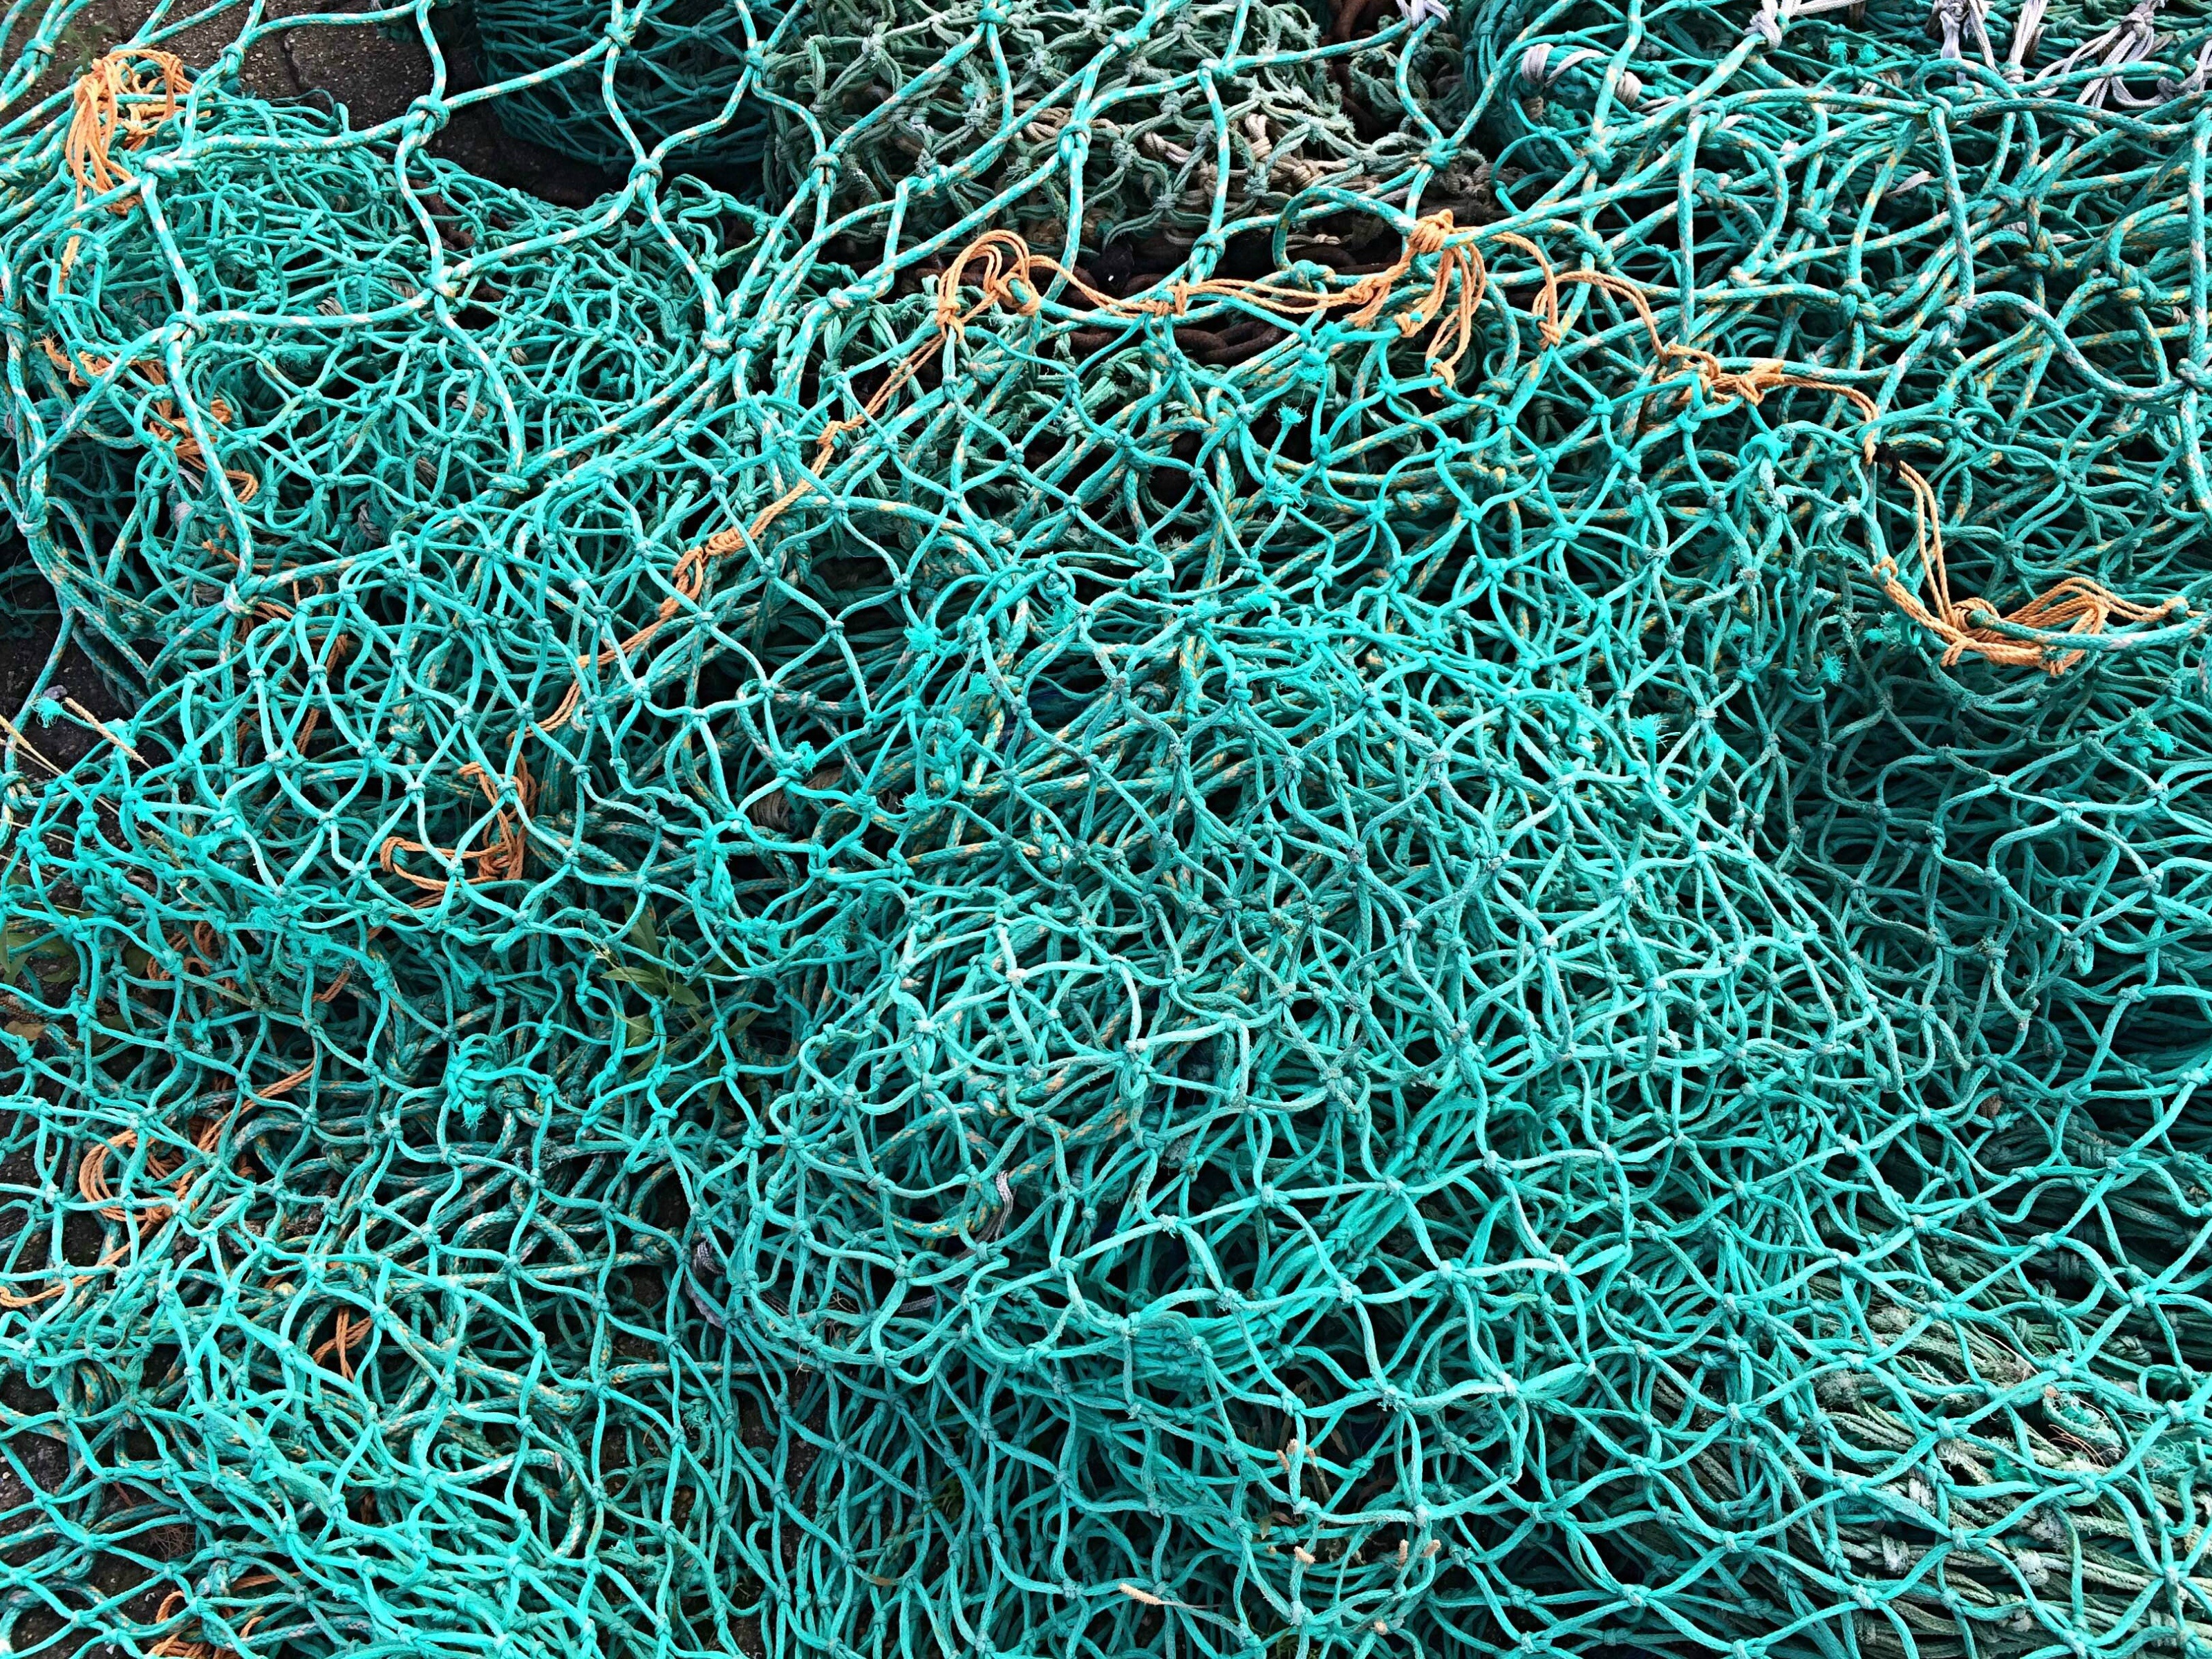
sea, coast, branch, texture, pattern, line, green, fishing, biology, fish, circle, art, design, net, network, fischer, fishing net